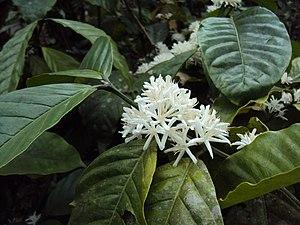
Chez les Angiospermes, l’auto-incompatibilité est un mécanisme qui empêche l’autofécondation dans une fleur, entre les fleurs d’une même plante, ou d’une plante génétiquement liée. Elle a été privilégiée chez certaines espèces pour favoriser le brassage génétique. Elle ne doit pas être confondue avec des mécanismes physiques ou temporels génétiquement contrôlés qui empêchent l'autopollinisation, comme l'hétérostylie et l’hermaphrodisme séquentiel.